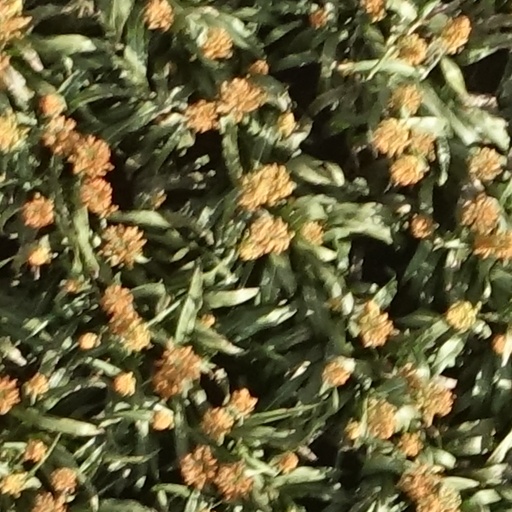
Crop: sorghum